Powerman 5000

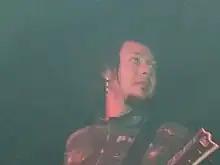
Nick Quijano

A new tour was also started, but M.33 had been kicked out of the band for starting fights and Adam 12 left the band on good terms to focus on other interests including sound producing and recording with Argon 40. Former Alien Ant Farm guitarist Terry Corso and former Halfcocked (the first band on Spider's label) guitarist Johnny Rock Heatley were brought in to round out the live show. In August 2005, Powerman 5000 performed at the sixth annual Gathering of the Juggalos on the main stage. The band then signed to DRT Entertainment, who released the album entitled "Destroy What You Enjoy" on August 1, 2006. The song "Wild World" was the first and only single on the album, with the band also filming a music video for the song. The band would go on to tour through the U.S., including a live appearance on G4tv's Attack of the Show!, where they performed the song "Return to the City of the Dead" from "Destroy What You Enjoy".